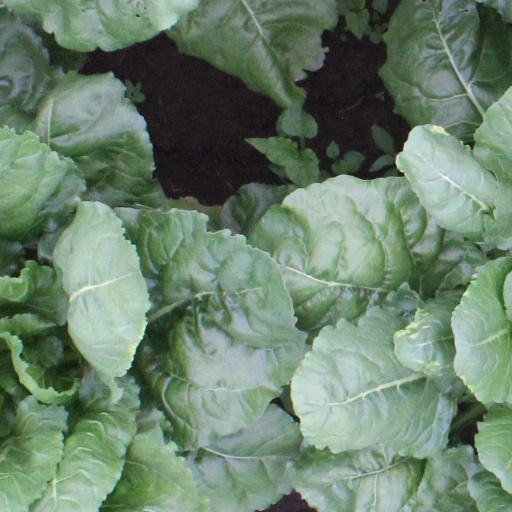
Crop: sugar beet